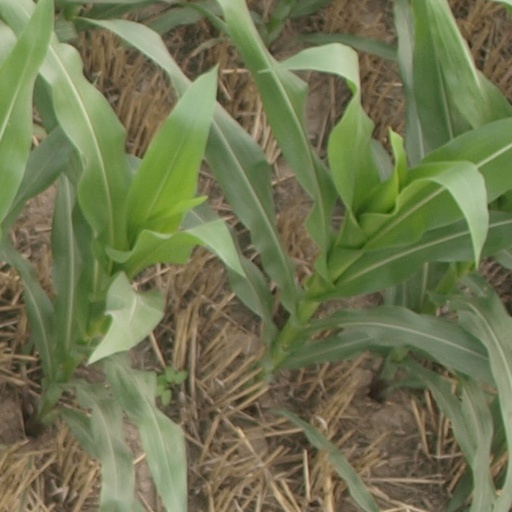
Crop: maize; corn